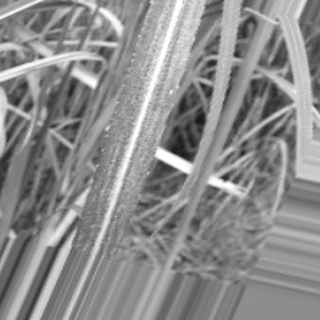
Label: sugarcane_bacterial_blight